Answer in natural language. Is Television (highlighted by a red box) further away or in front of framed mountain landscape photo (highlighted by a blue box)? Choose between the following options: in front or further away
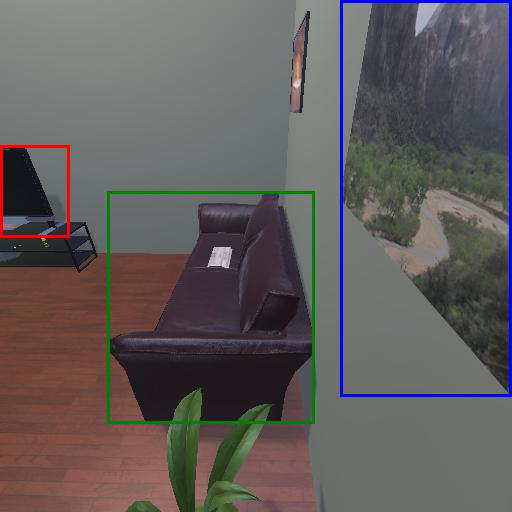
<answer>further away</answer>